Middle Ages

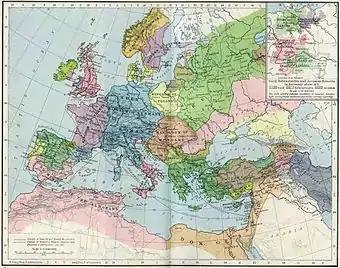

The High Middle Ages was the formative period in the history of the modern Western state. Kings in France, England, and Spain consolidated their power and established lasting governing institutions. New kingdoms such as Hungary and Poland, after their conversion to Christianity, became Central European powers. The Magyars settled Hungary around 900 under King Árpád (d. c. 907) after a series of invasions in the 9th century. The papacy, long attached to an ideology of independence from secular kings, first asserted its claim to temporal authority over the entire Christian world; the Papal Monarchy reached its apogee in the early 13th century under the pontificate of (pope 1198–1216). Northern Crusades and the advance of Christian kingdoms and military orders into previously pagan regions in the Baltic and Finnic north-east brought the forced assimilation of numerous native peoples into European culture.